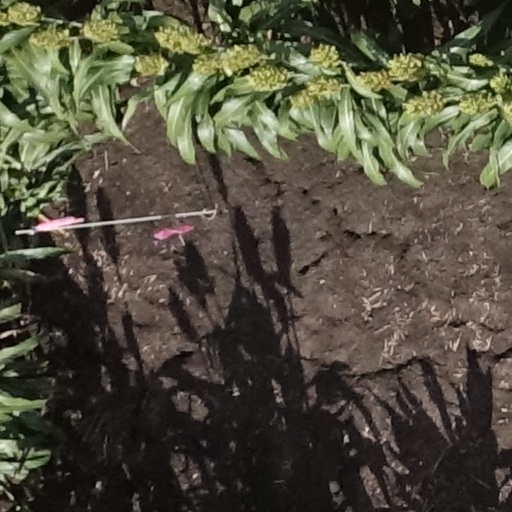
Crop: sorghum